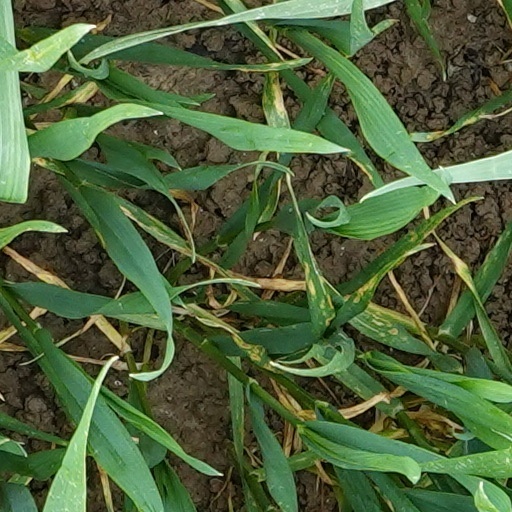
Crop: wheat